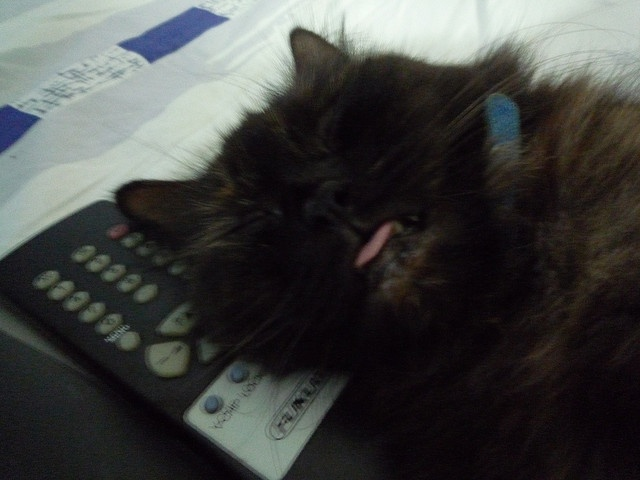
A long haired black cat laying on a remote control.
A cat laying down with it's tongue stuck out.
The cat likes to sleep with the remote from the tv.
a cat lays down on a remote control
A cat that is sleeping on top of a remote control.